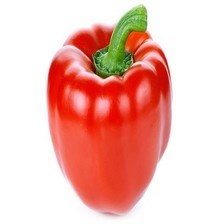
Label: capsicum